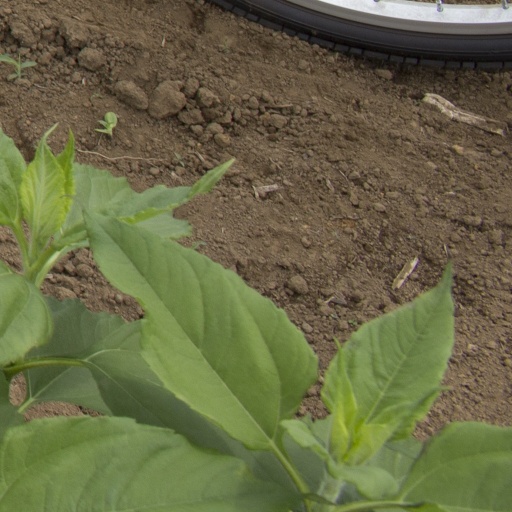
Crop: Jerusalem artichoke